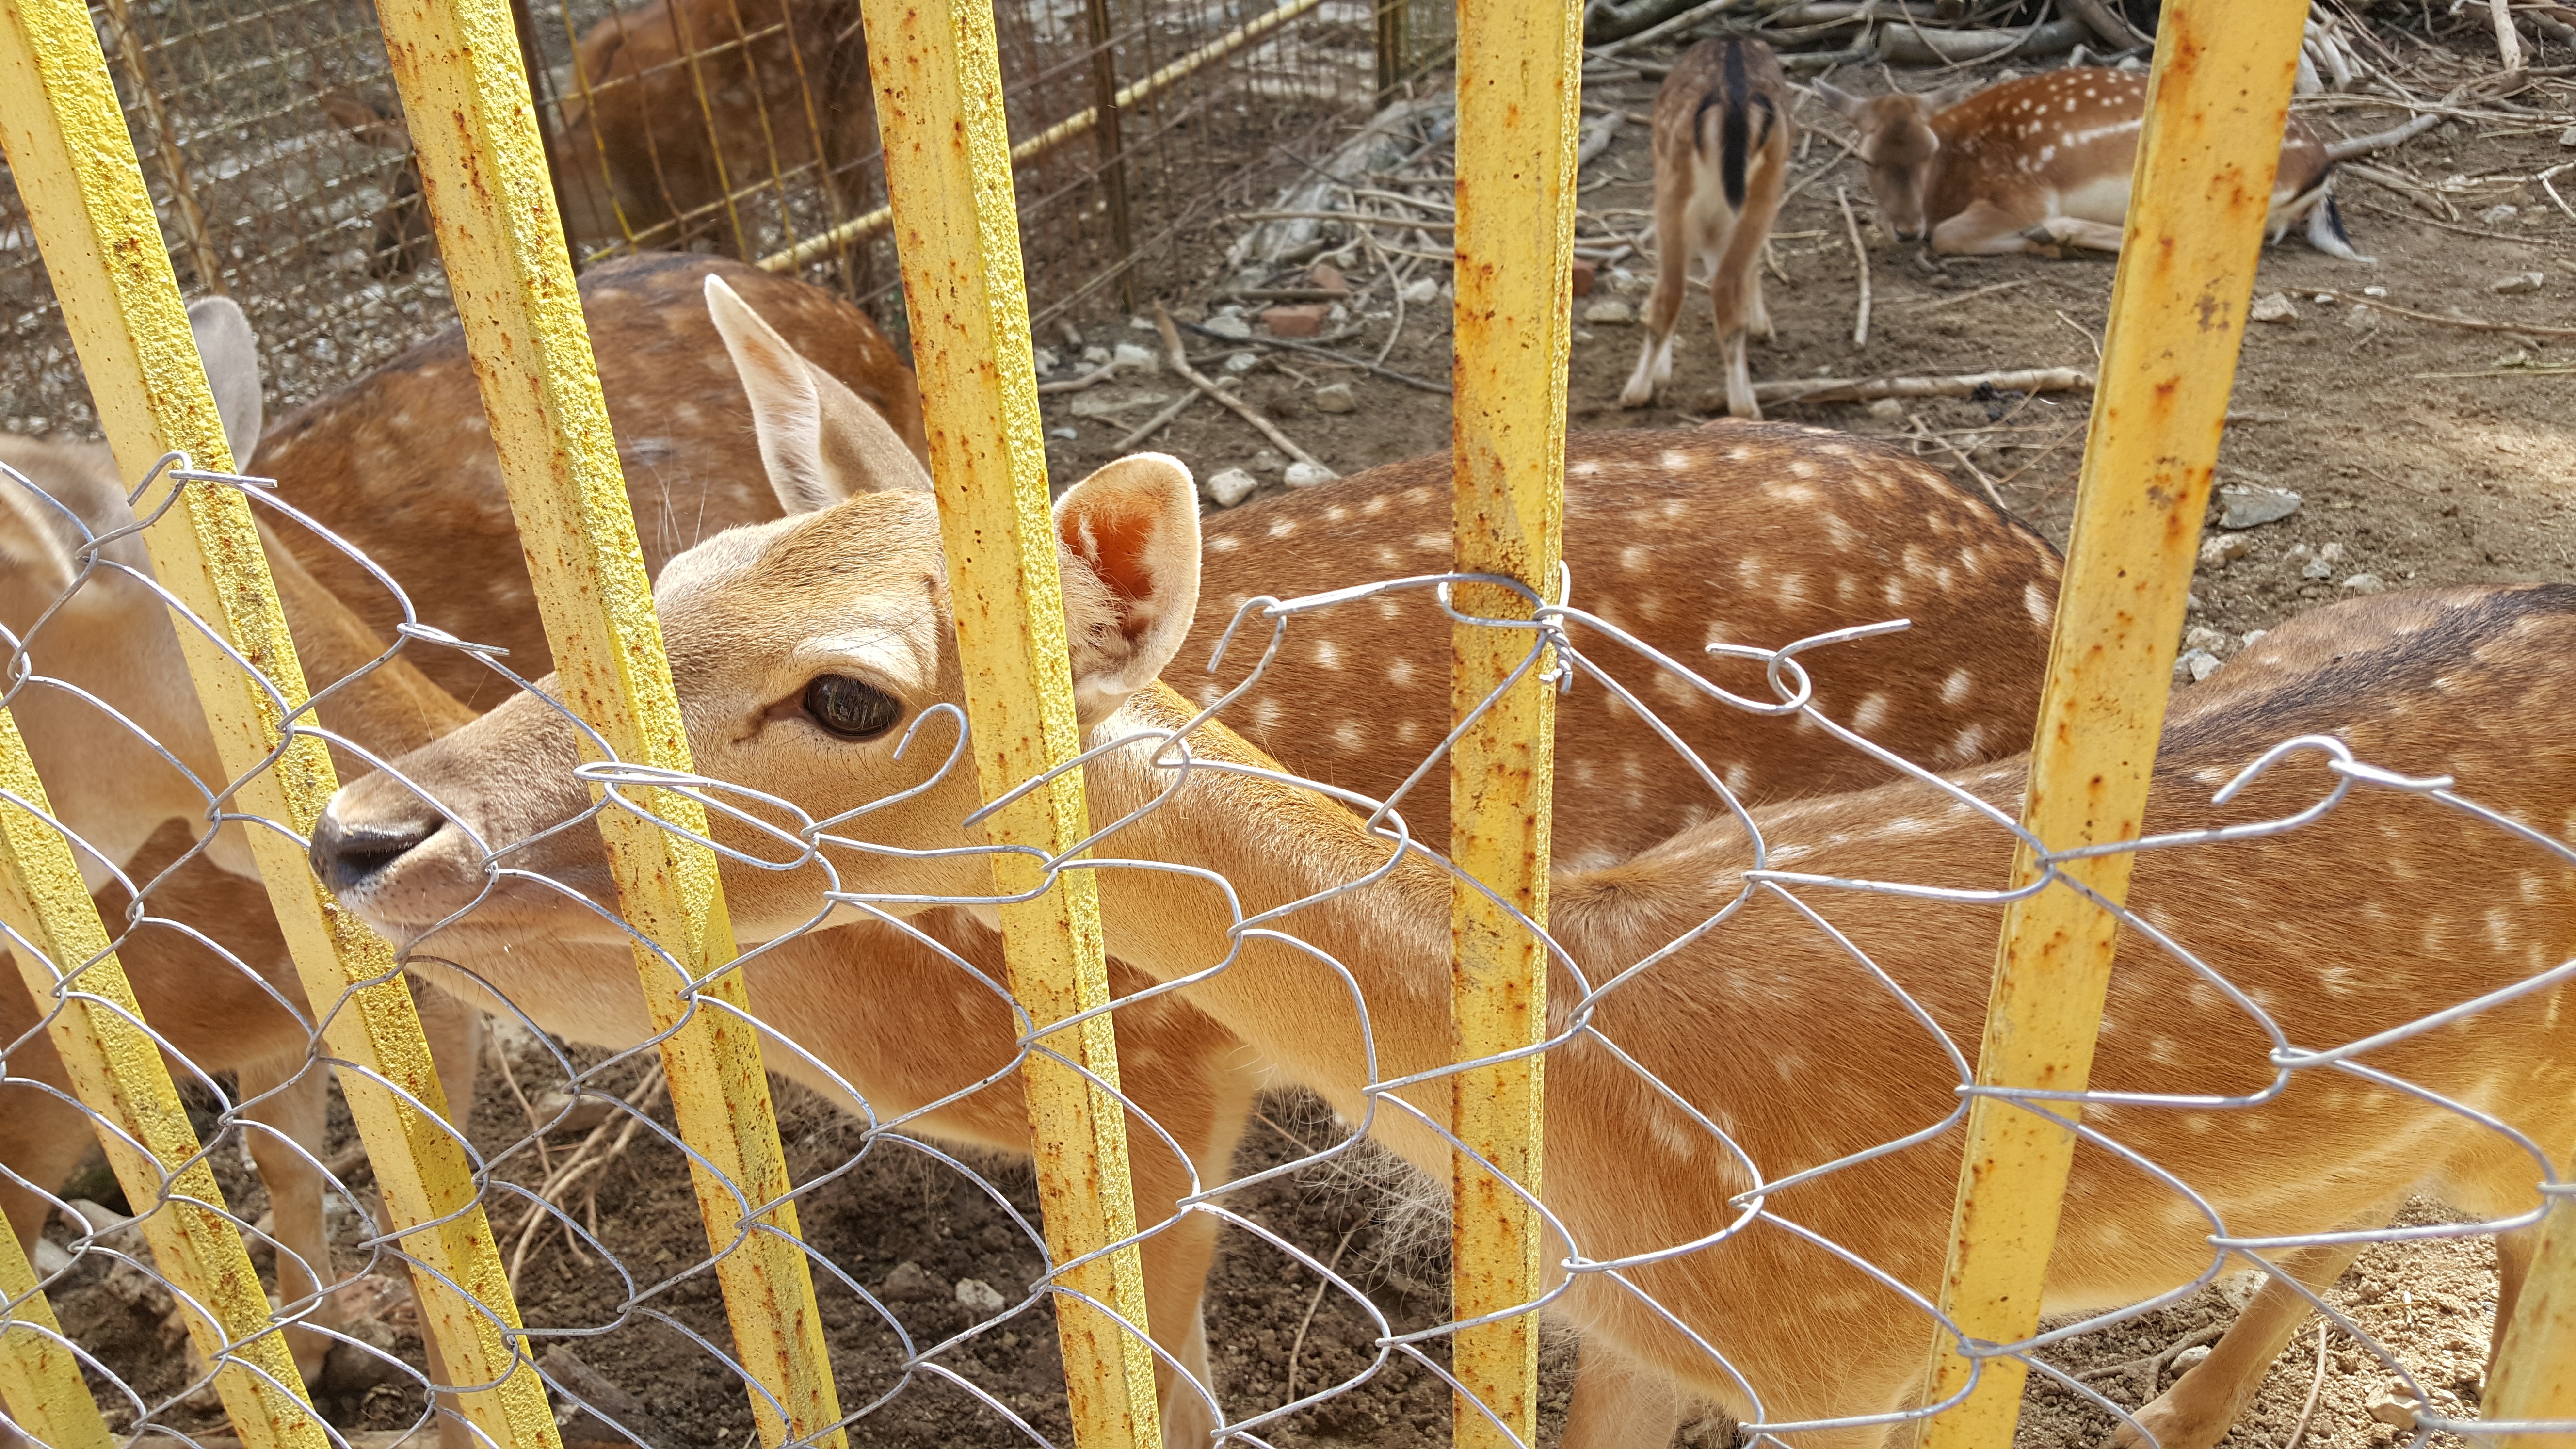
animal, wildlife, deer, zoo, fauna, cell, roe